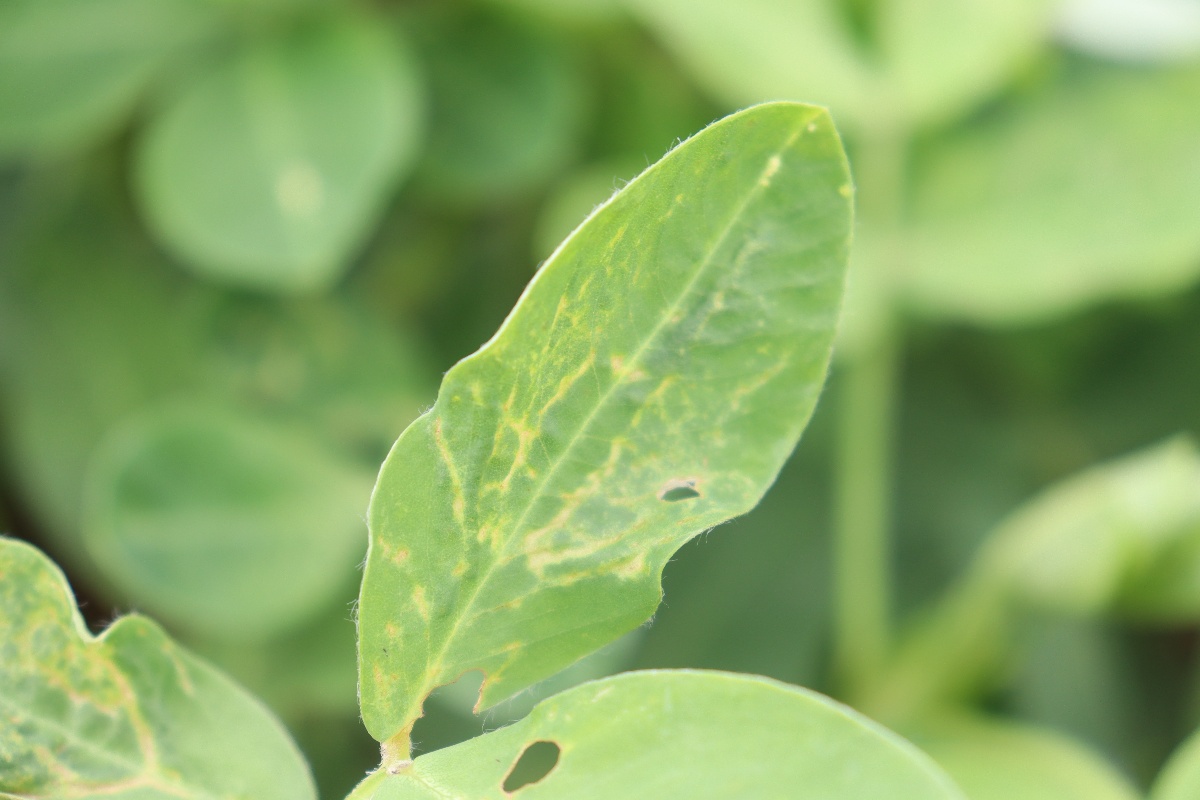
Label: healthy leaf